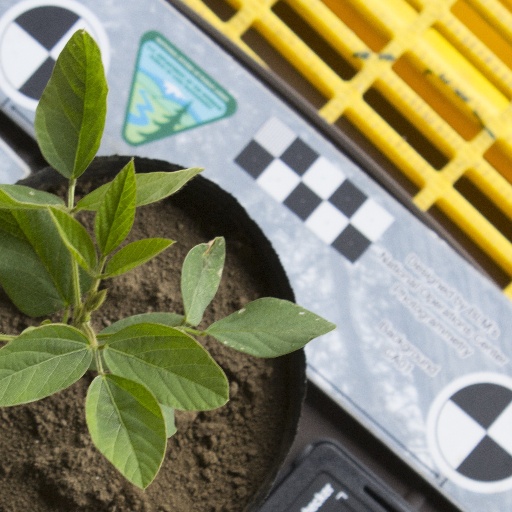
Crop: soybean